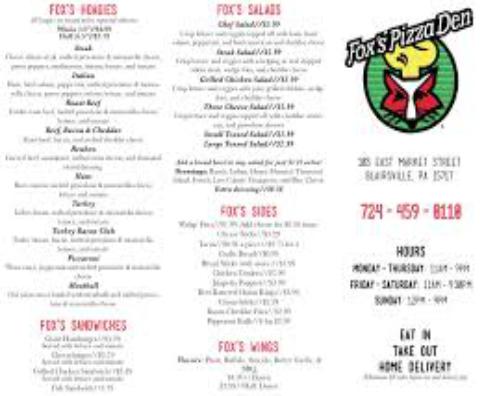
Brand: Fox's Pizza Den
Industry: Food